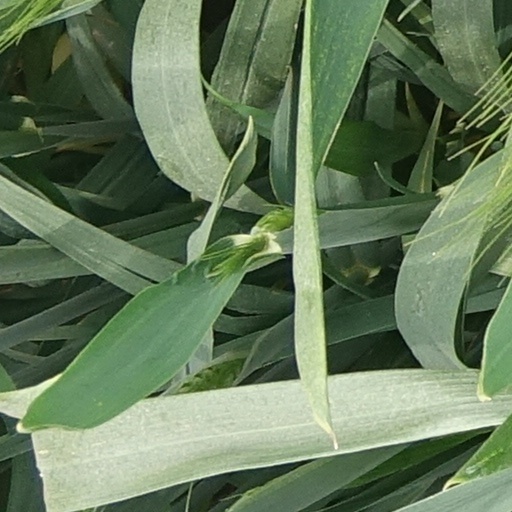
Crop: wheat